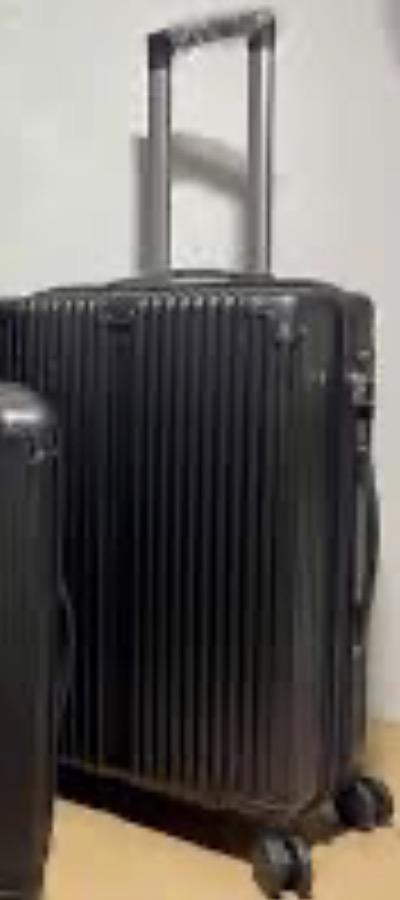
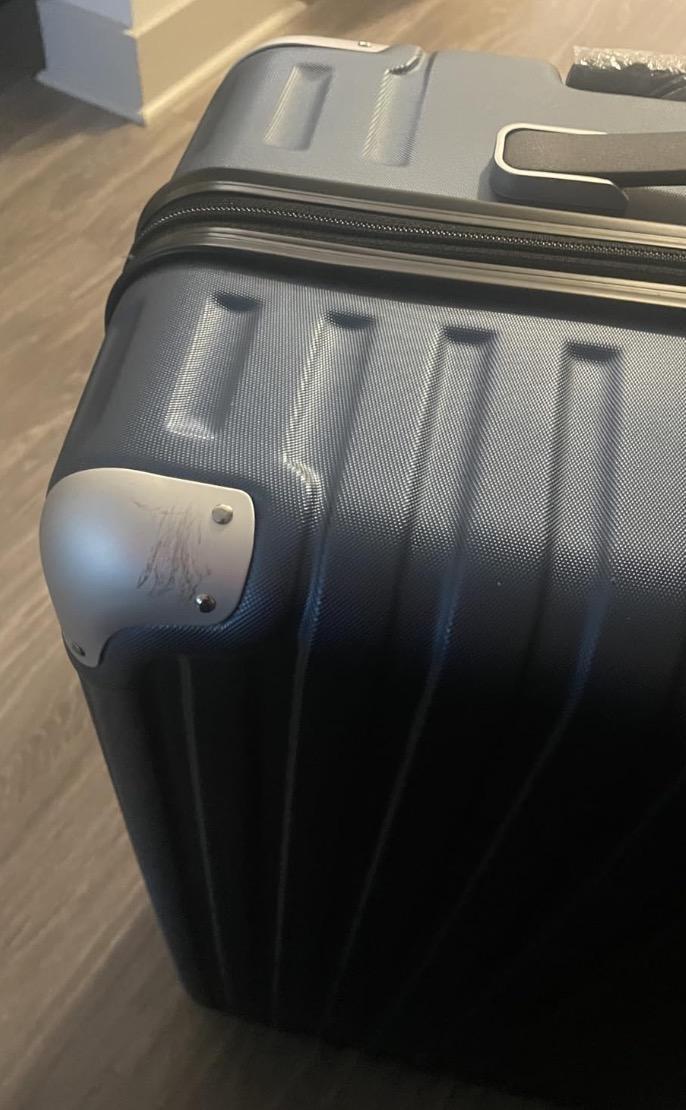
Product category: items_tea
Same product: no